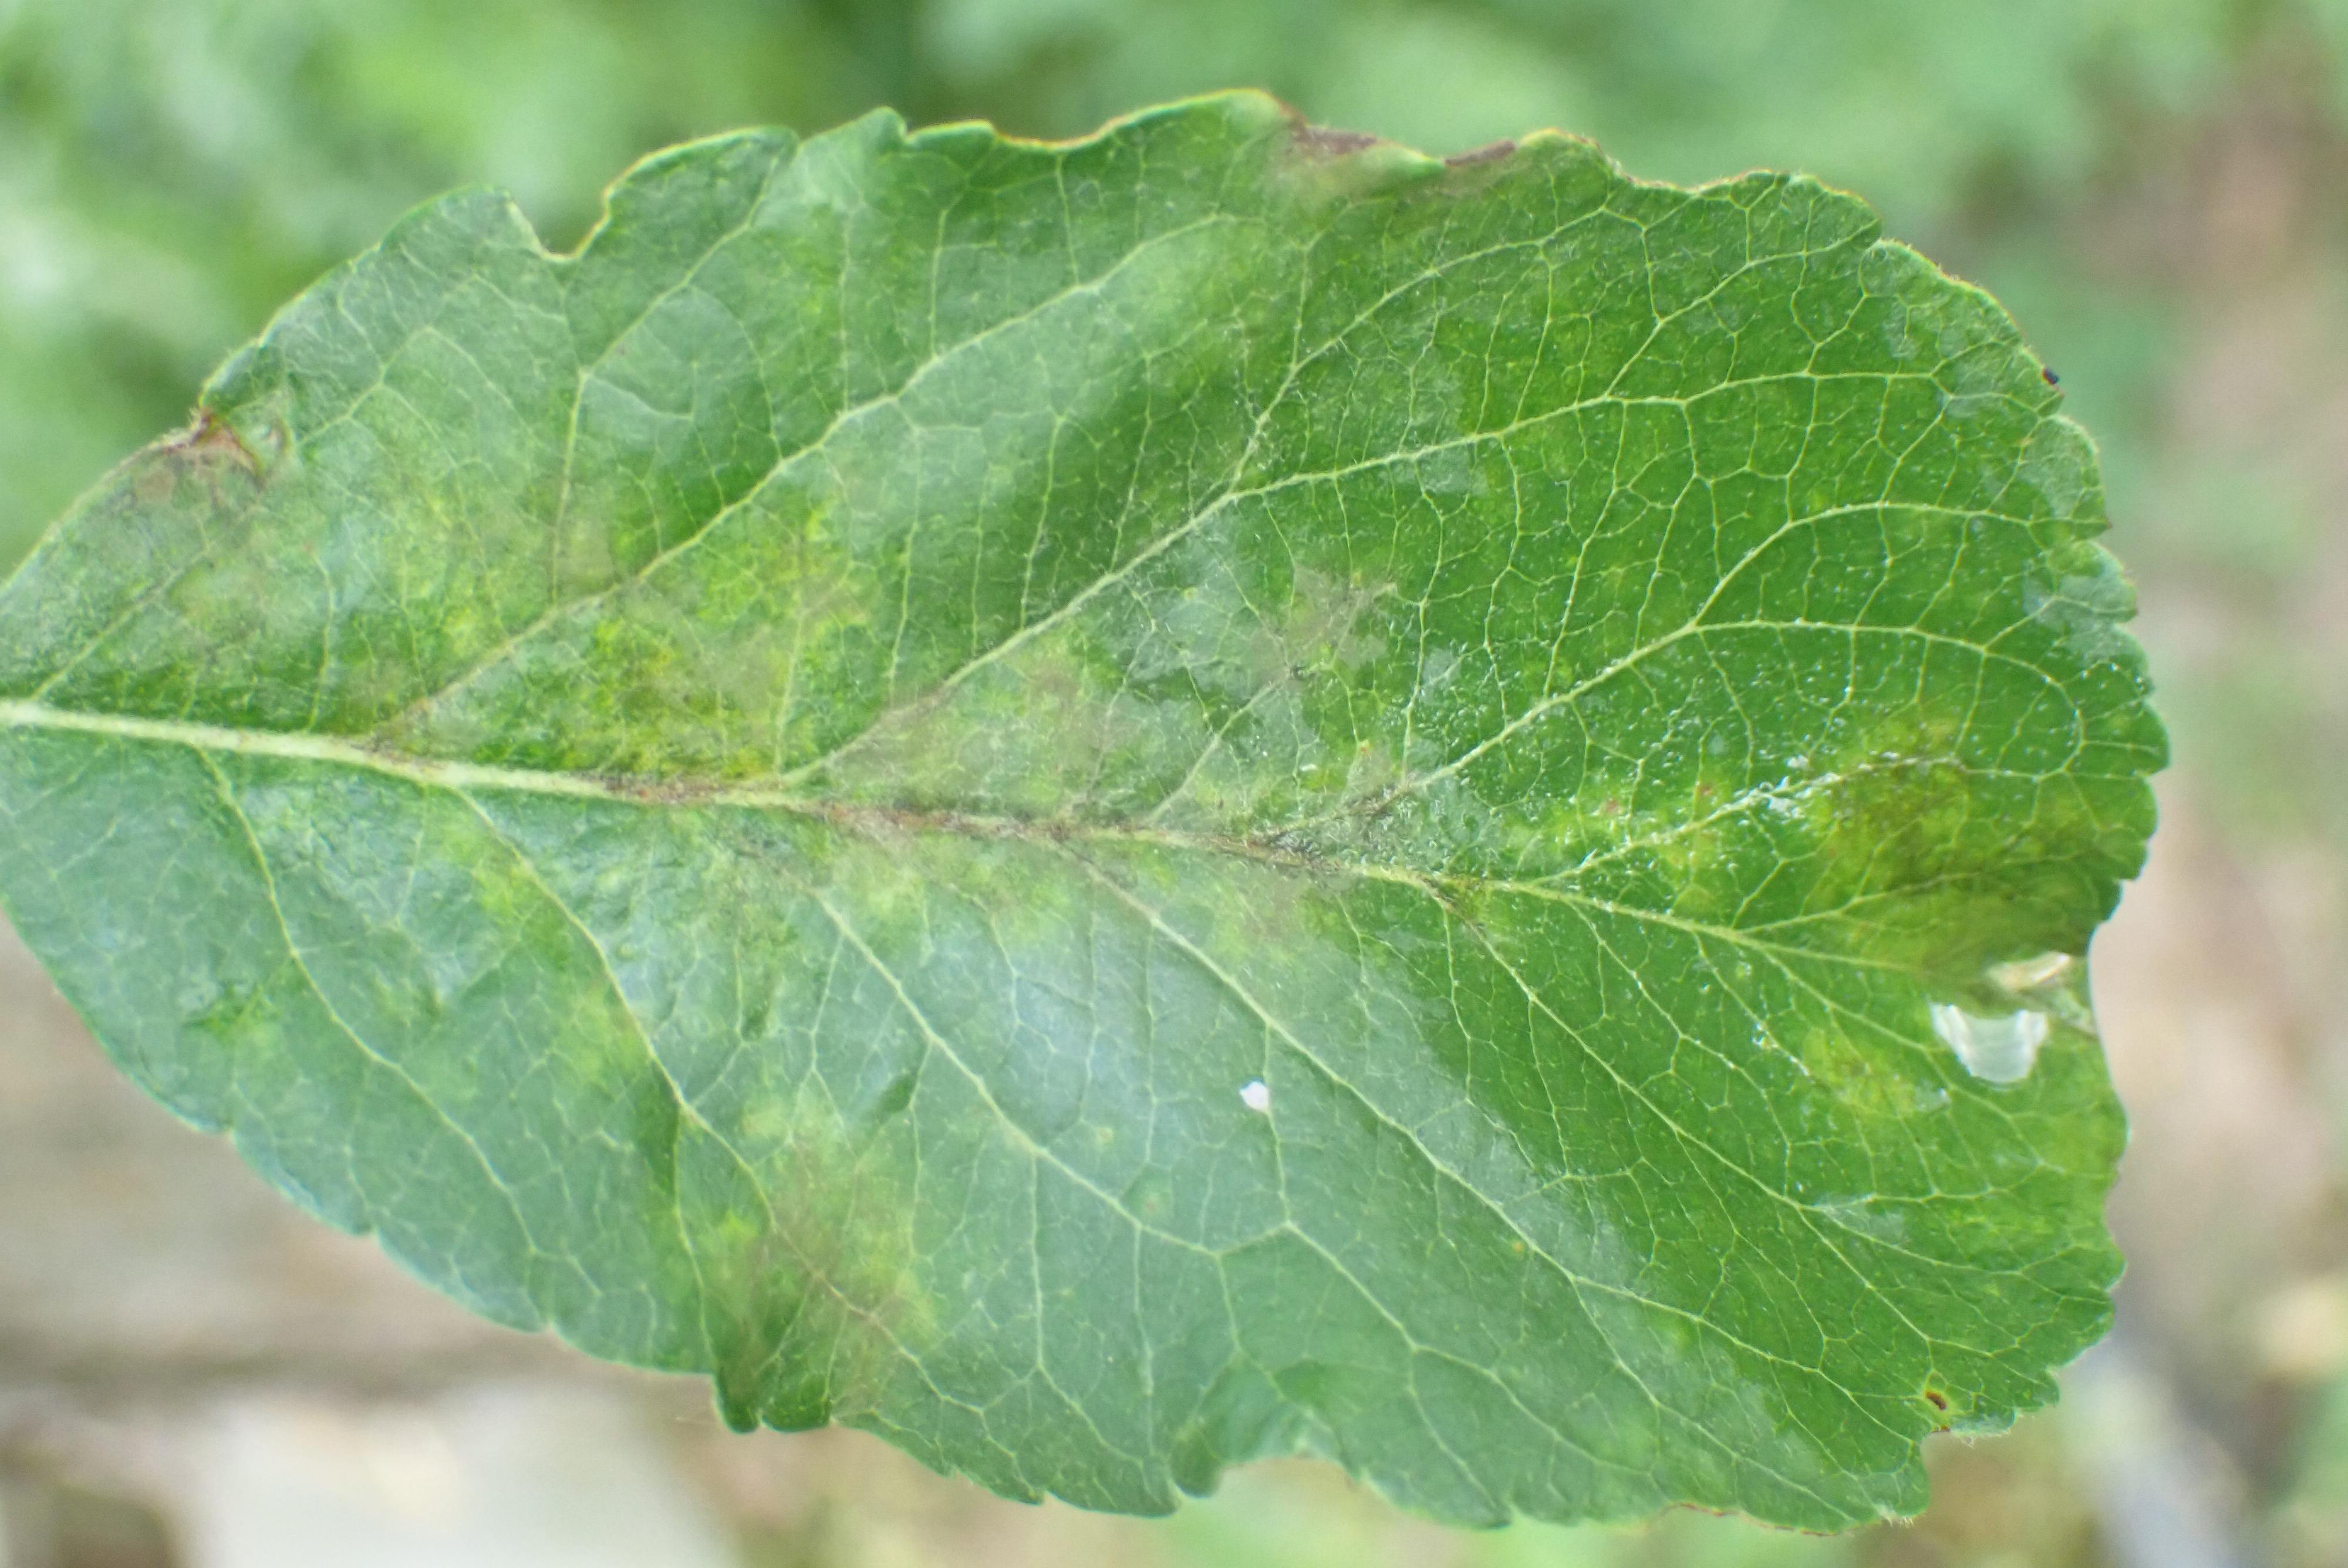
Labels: scab